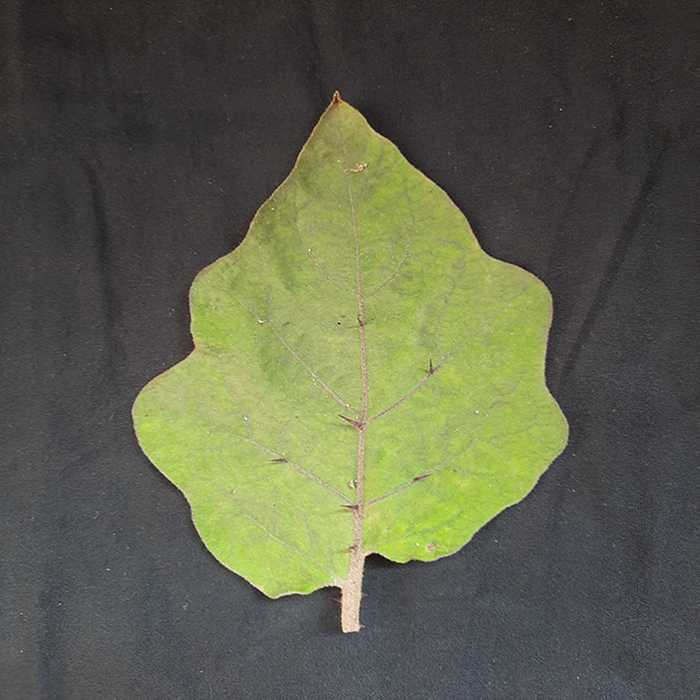
Plant: Eggplant
Label: Eggplant fresh leaf